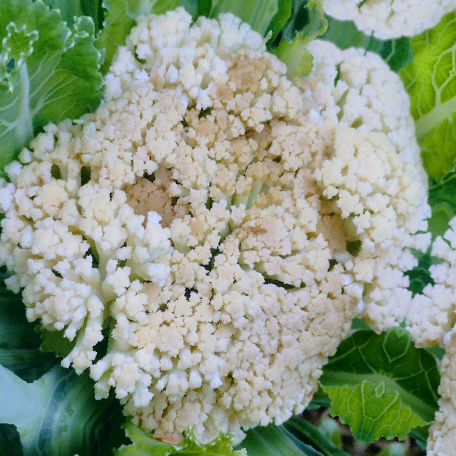
Label: Bacterial spot rot